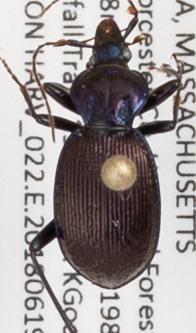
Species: Sphaeroderus canadensis canadensis
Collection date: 2018-06-19
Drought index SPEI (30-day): -0.9
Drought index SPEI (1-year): -0.54
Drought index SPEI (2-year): -0.8